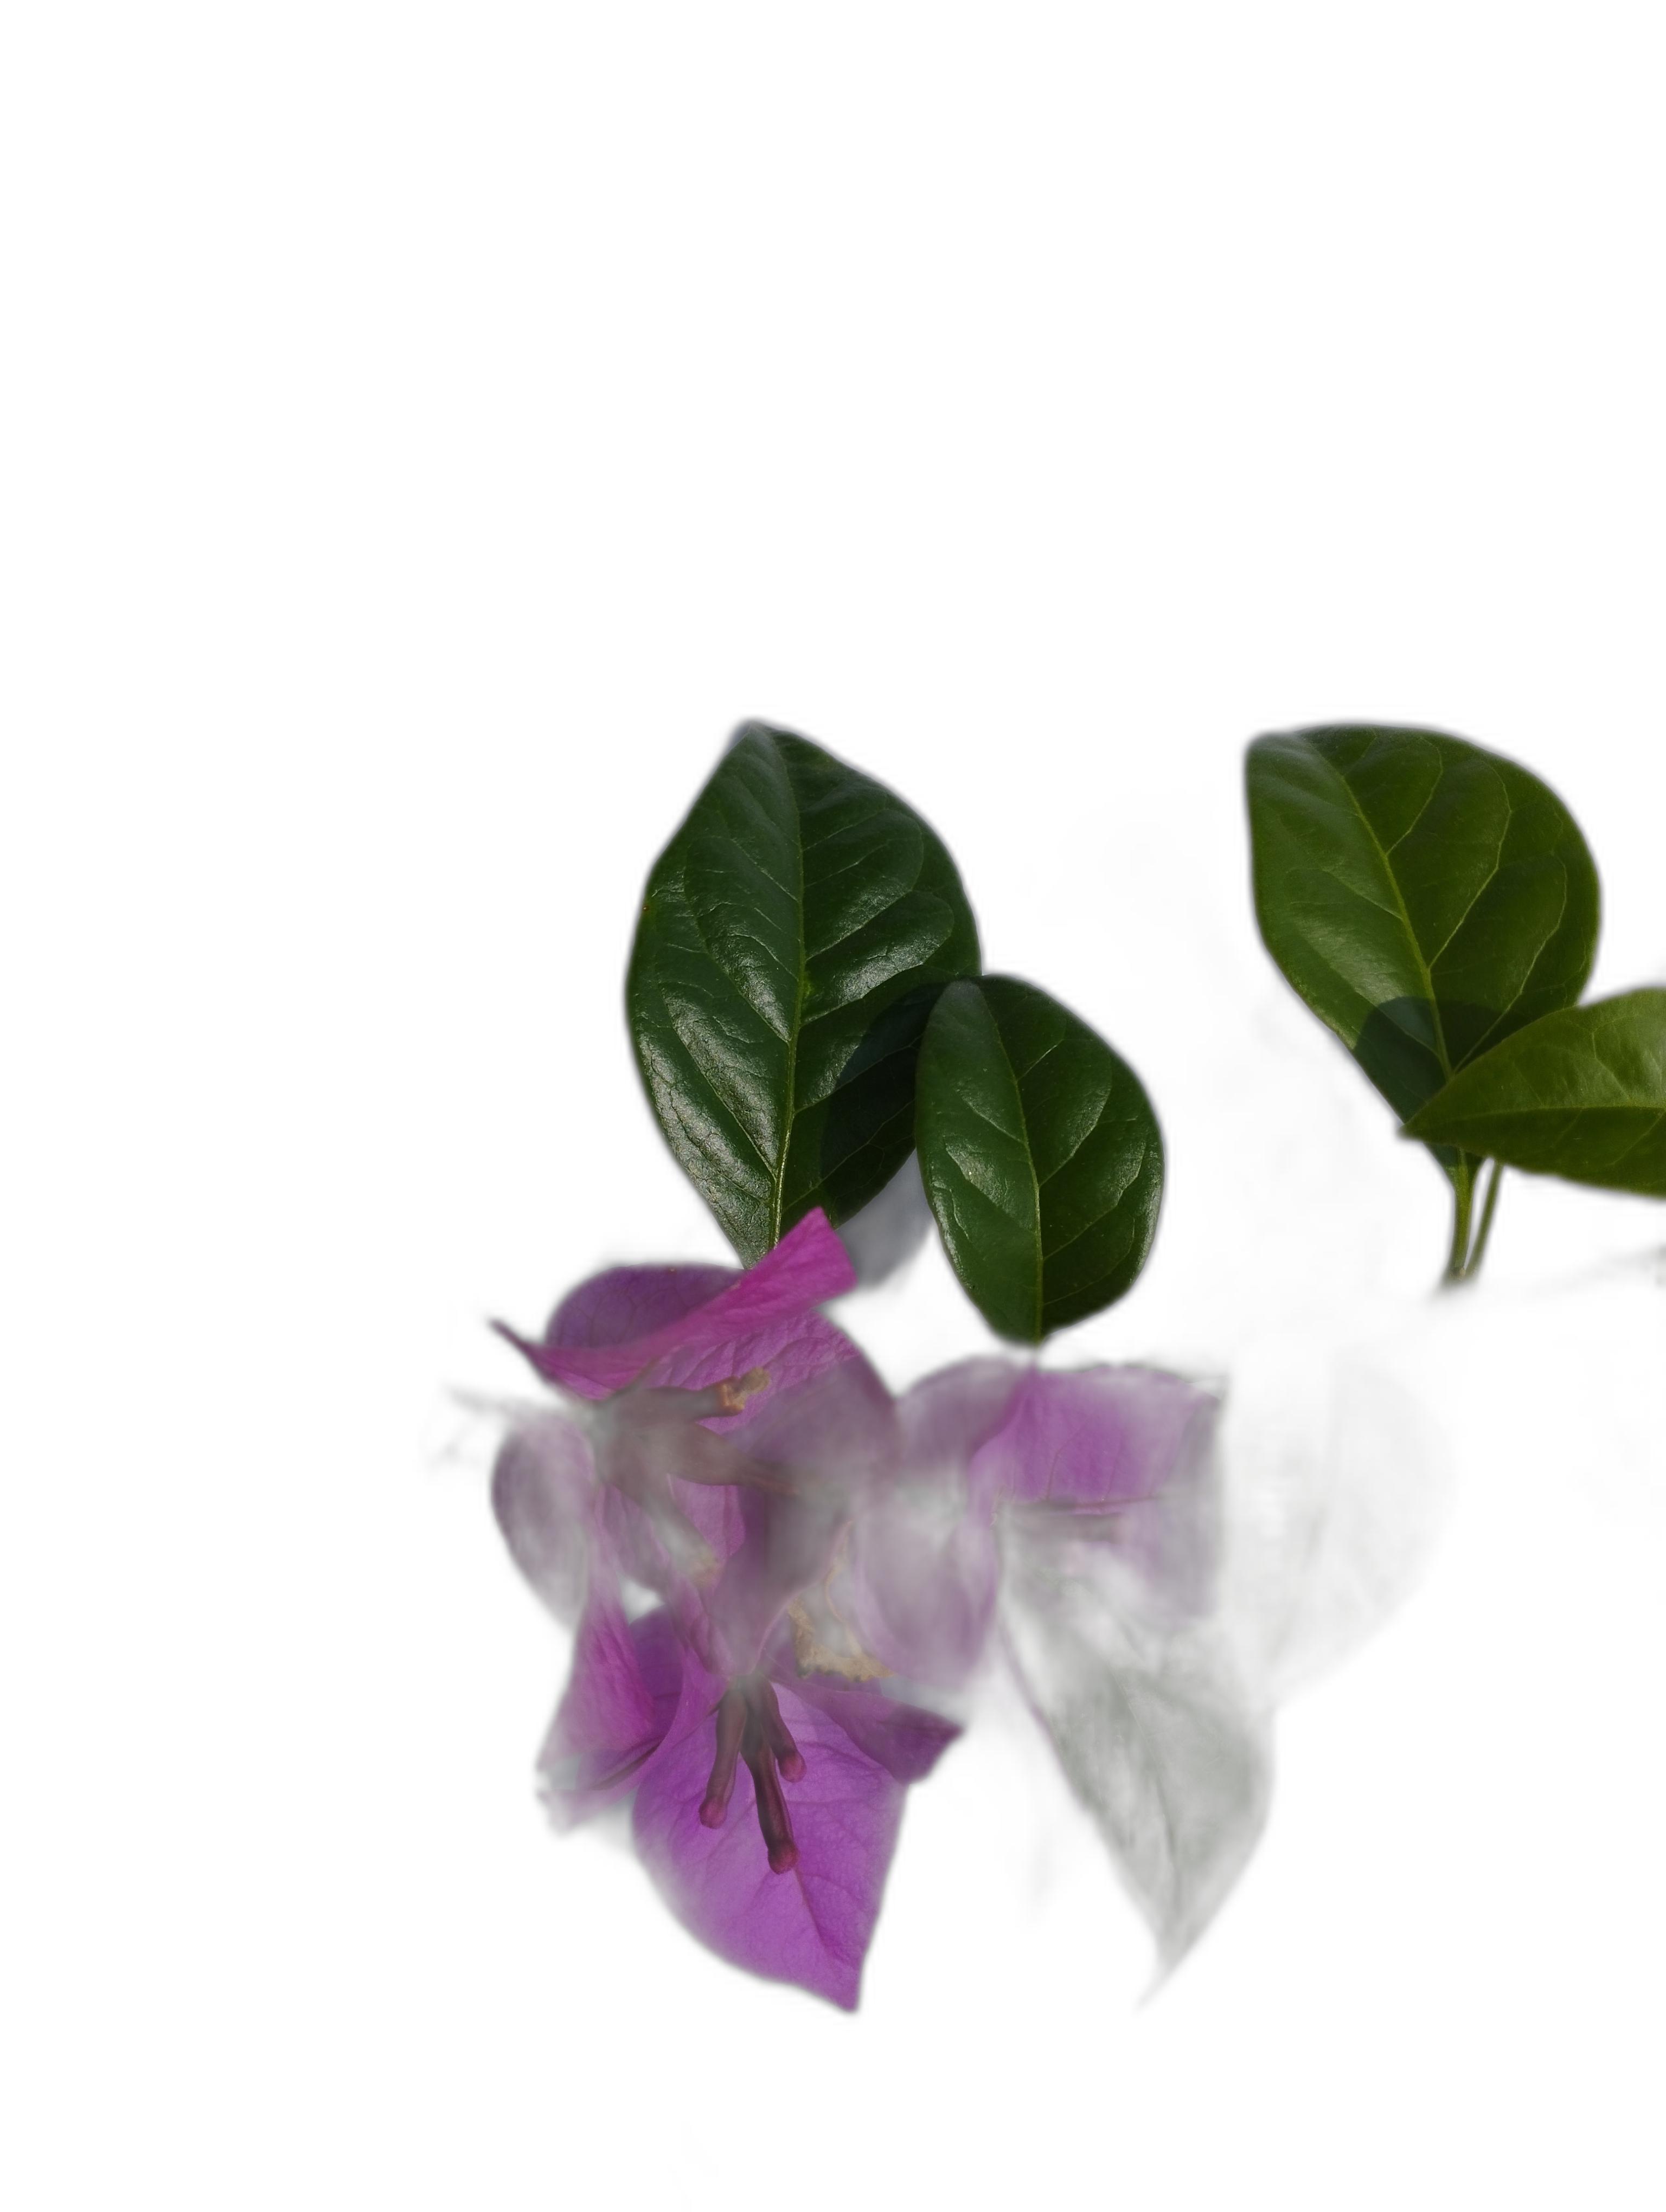
Label: Bougainvillea